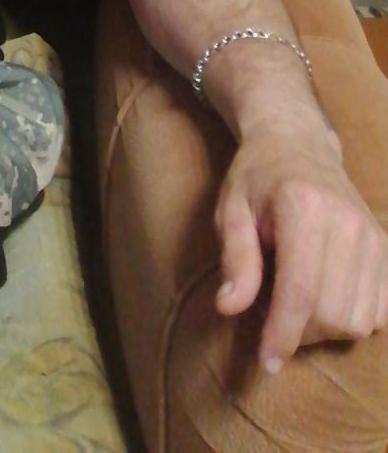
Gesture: no_gesture